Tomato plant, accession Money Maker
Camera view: bottom (45 deg); turntable rotation: 330 degrees
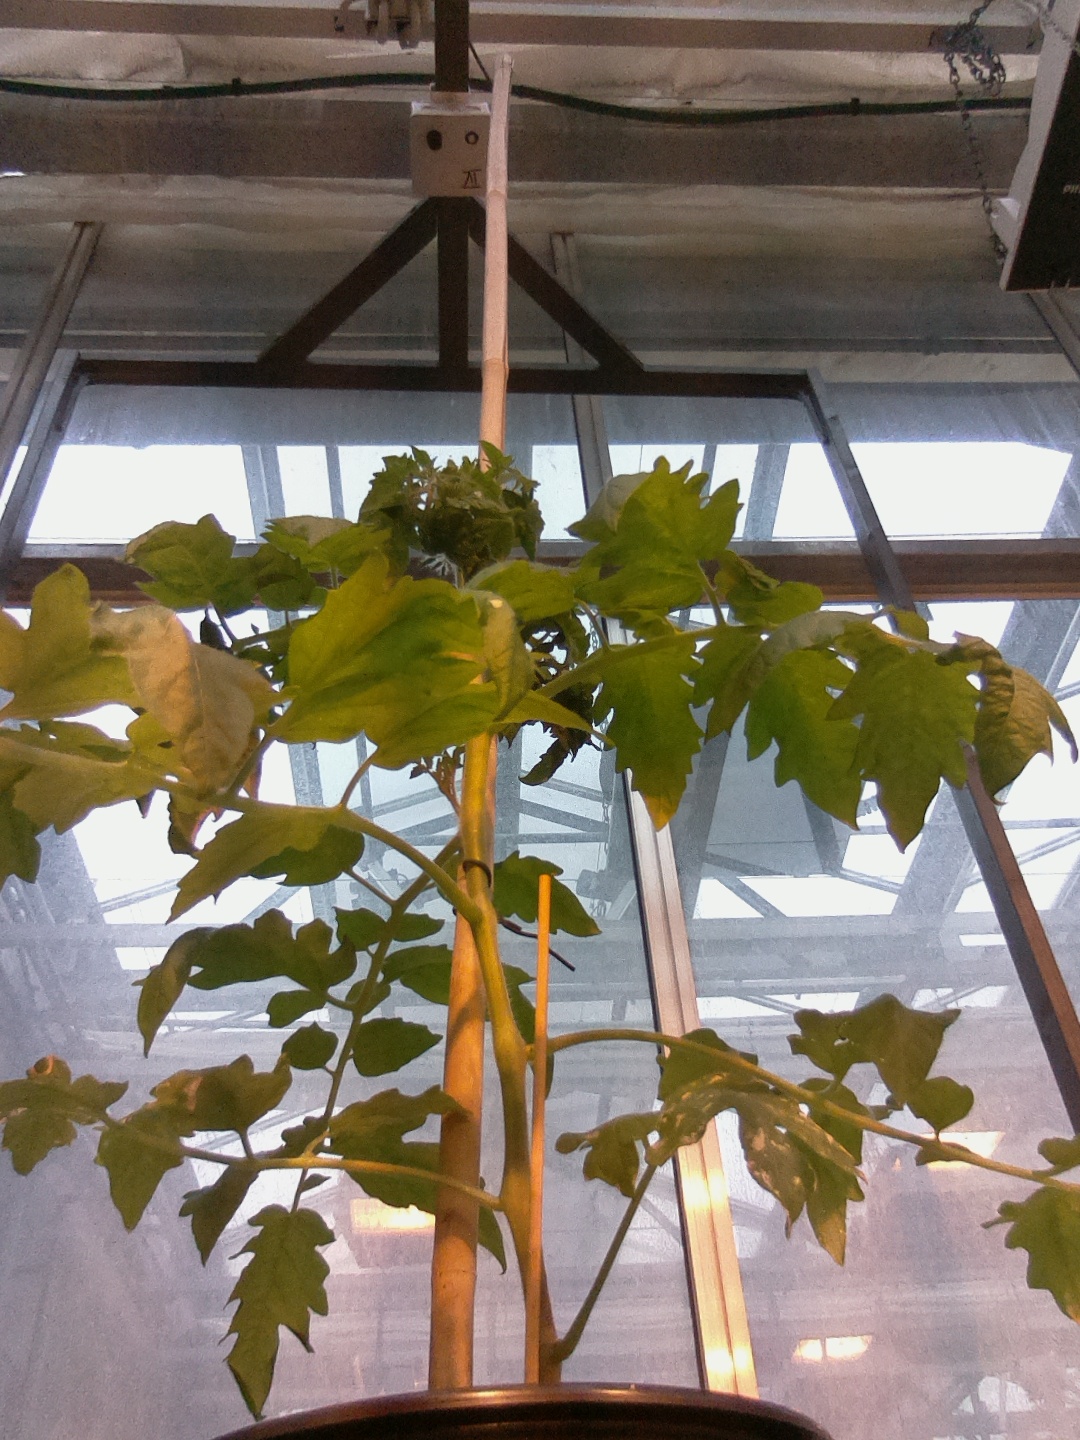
BBCH growth stage 53: 3 inflorescences visible